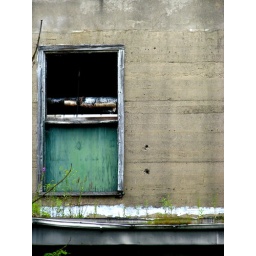
window in the wall